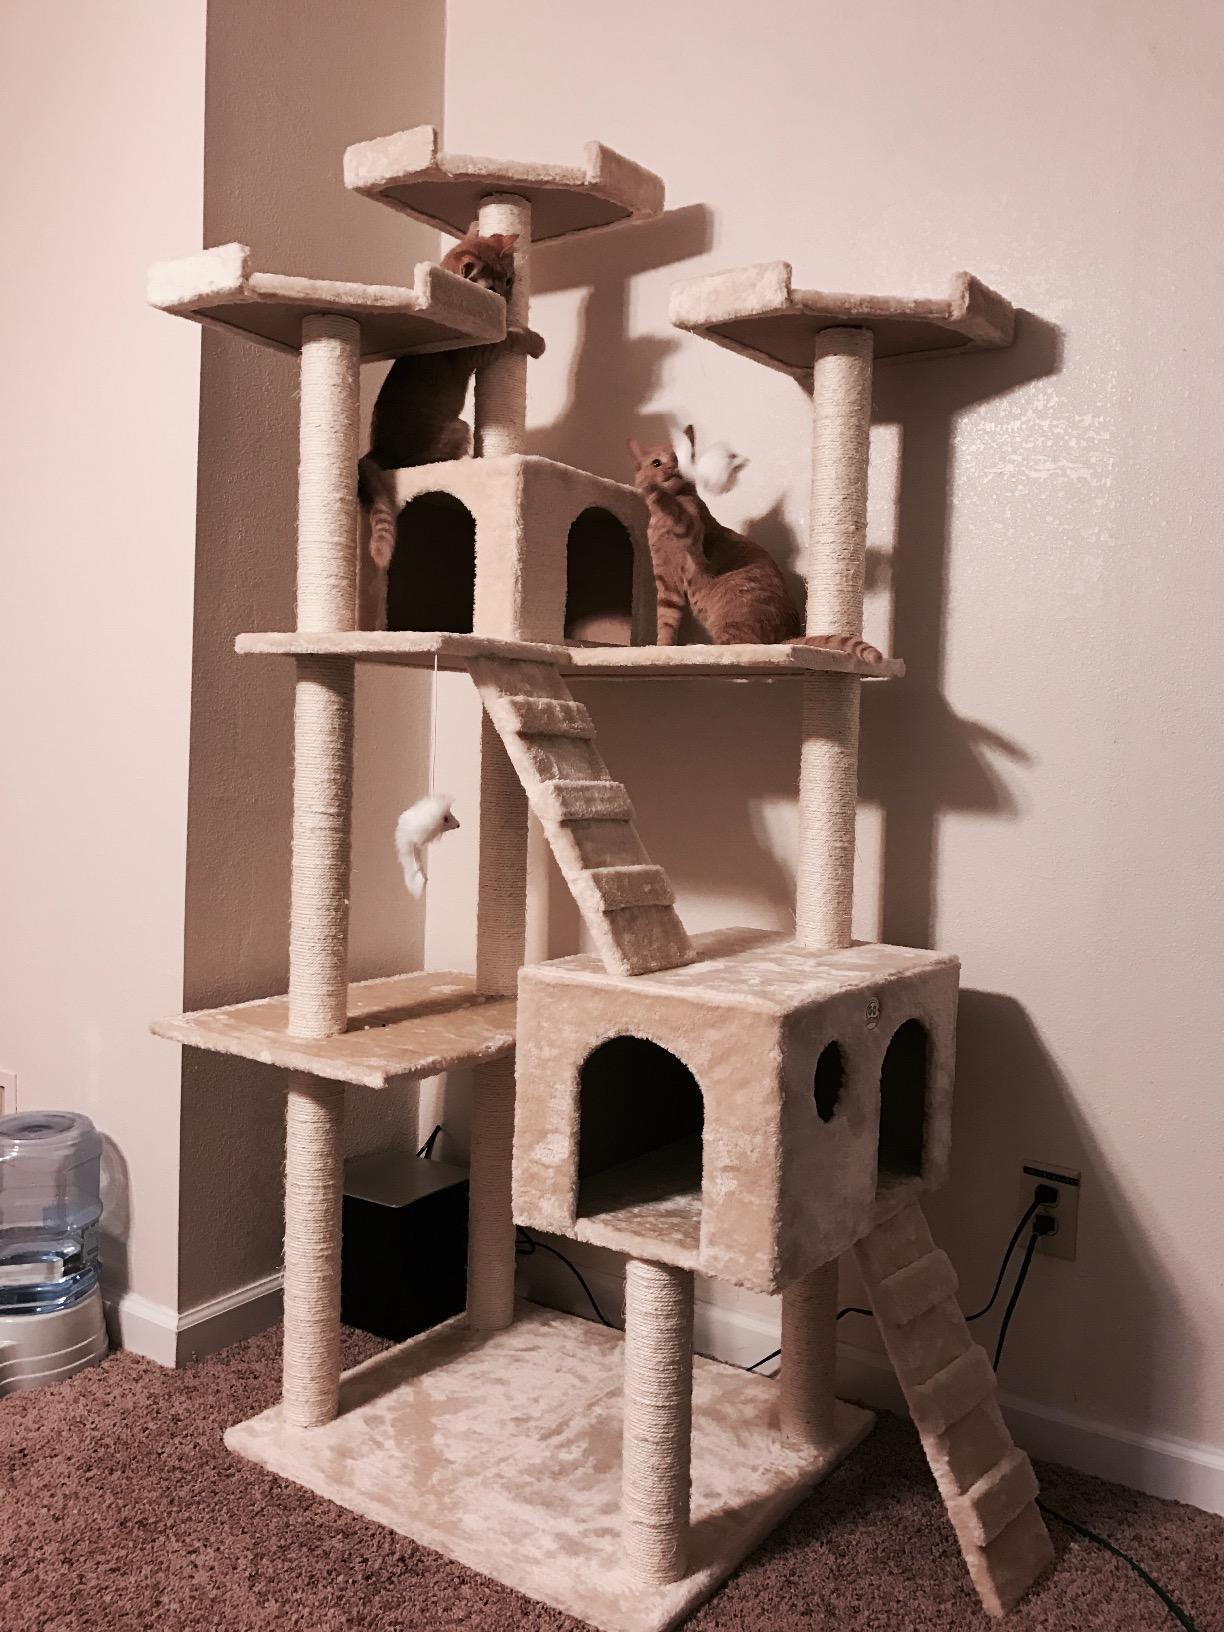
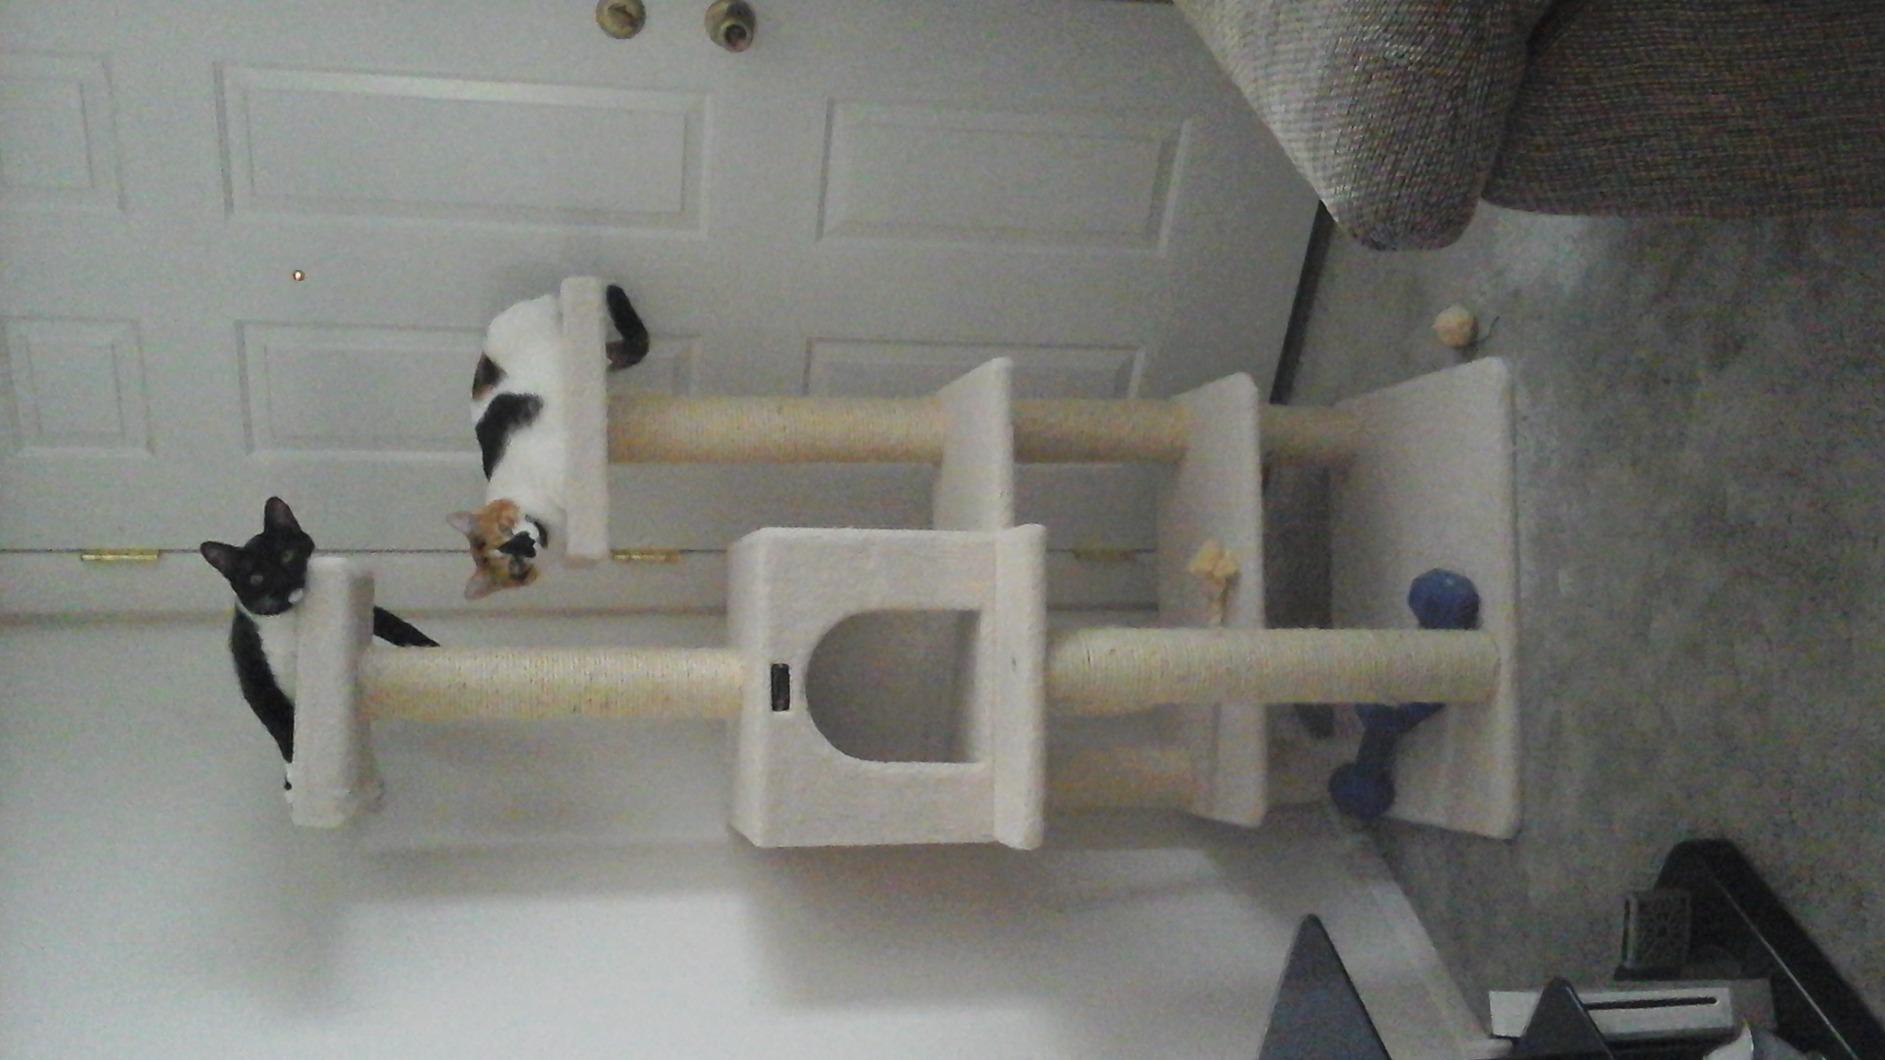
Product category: items_cat tree
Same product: no